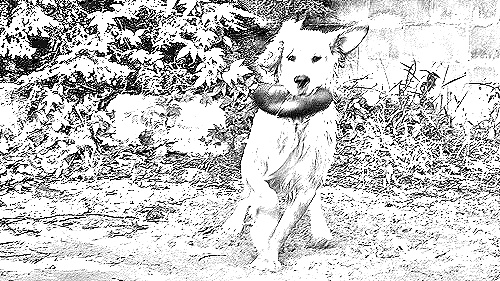
Portrait style: Sketch Portrait